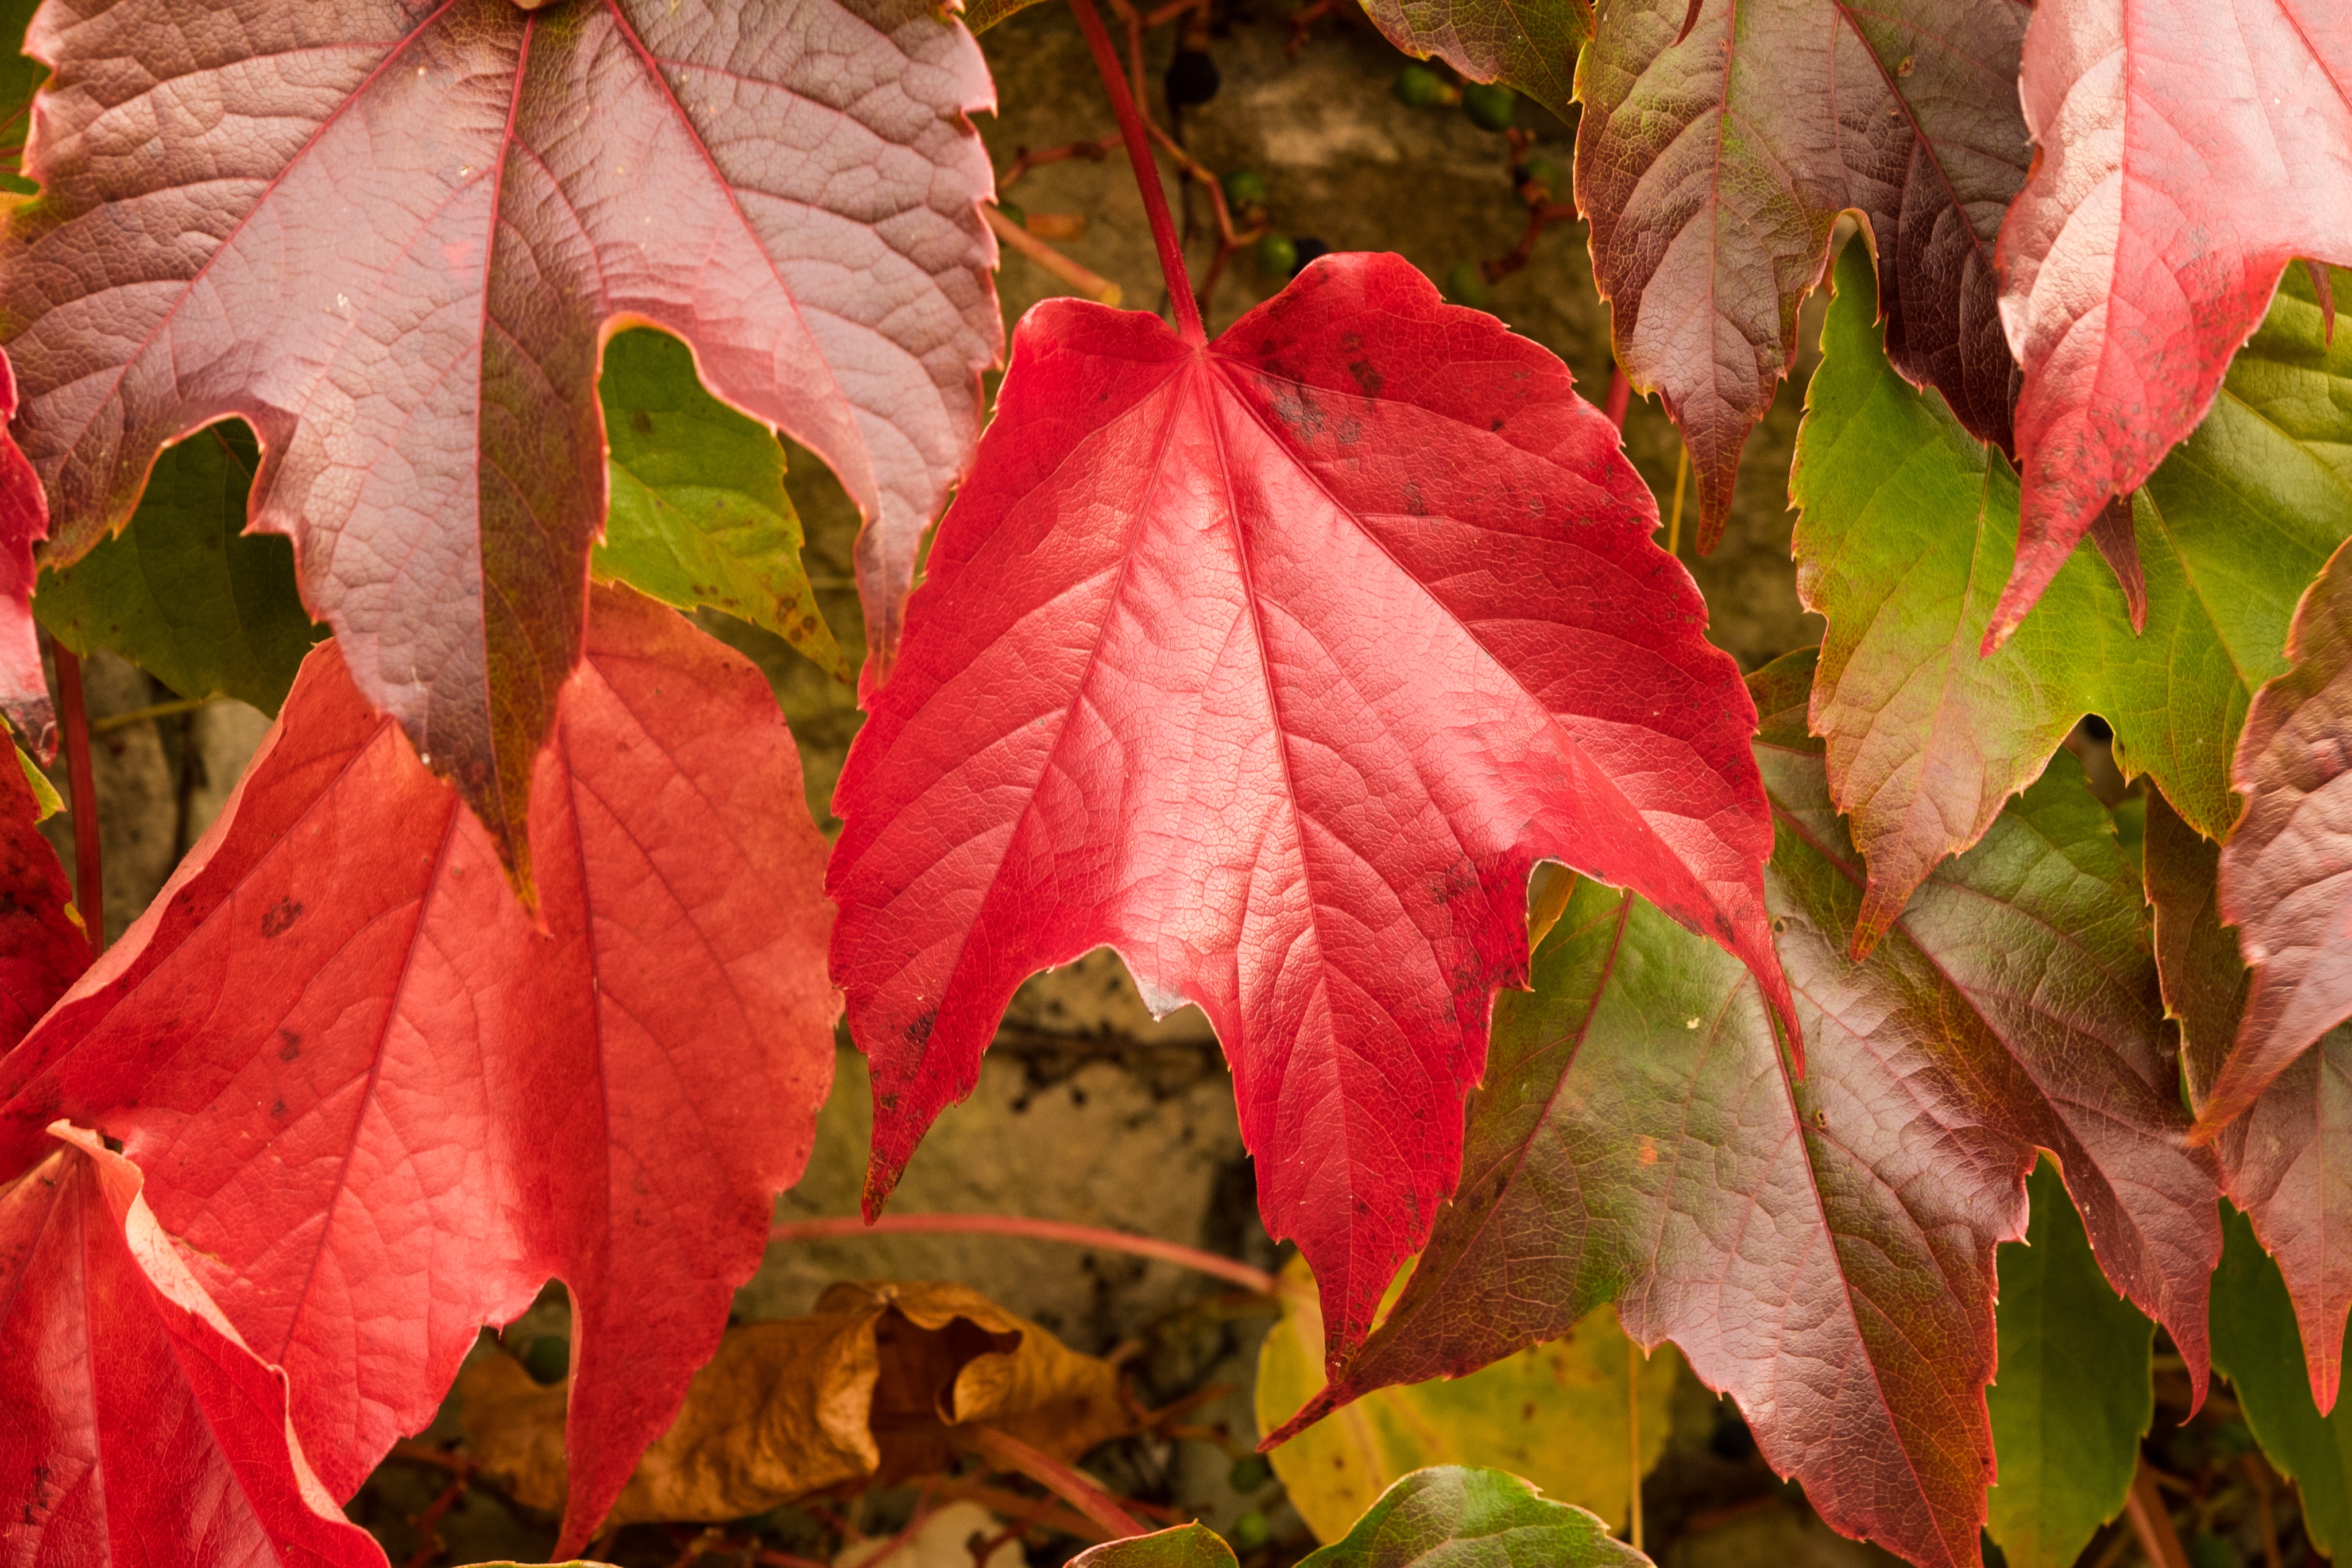
tree, nature, forest, plant, leaf, flower, green, red, autumn, colorful, yellow, season, maple tree, maple leaf, deciduous forest, leaves, shrub, deciduous, october, mood, time of year, fall color, fall foliage, leaves in the autumn, autumn forest, fall leaves, golden autumn, autumn colours, vine leaves, wine partner, flowering plant, woody plant, land plant